Cahokia Downs

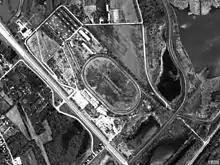
Aerial view of the track from 1998

Cahokia Downs was an American horse racing track located on Highway 15 near the town of Alorton, St. Clair County, Illinois. Run by the East St. Louis Jockey Club, the facility opened in 1954 and hosted both Standardbred harness racing and Thoroughbred flat racing events.